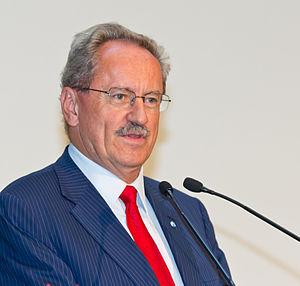
Christian Ude est un homme politique allemand membre du SPD, et maire de Munich entre 1993 et 2014.